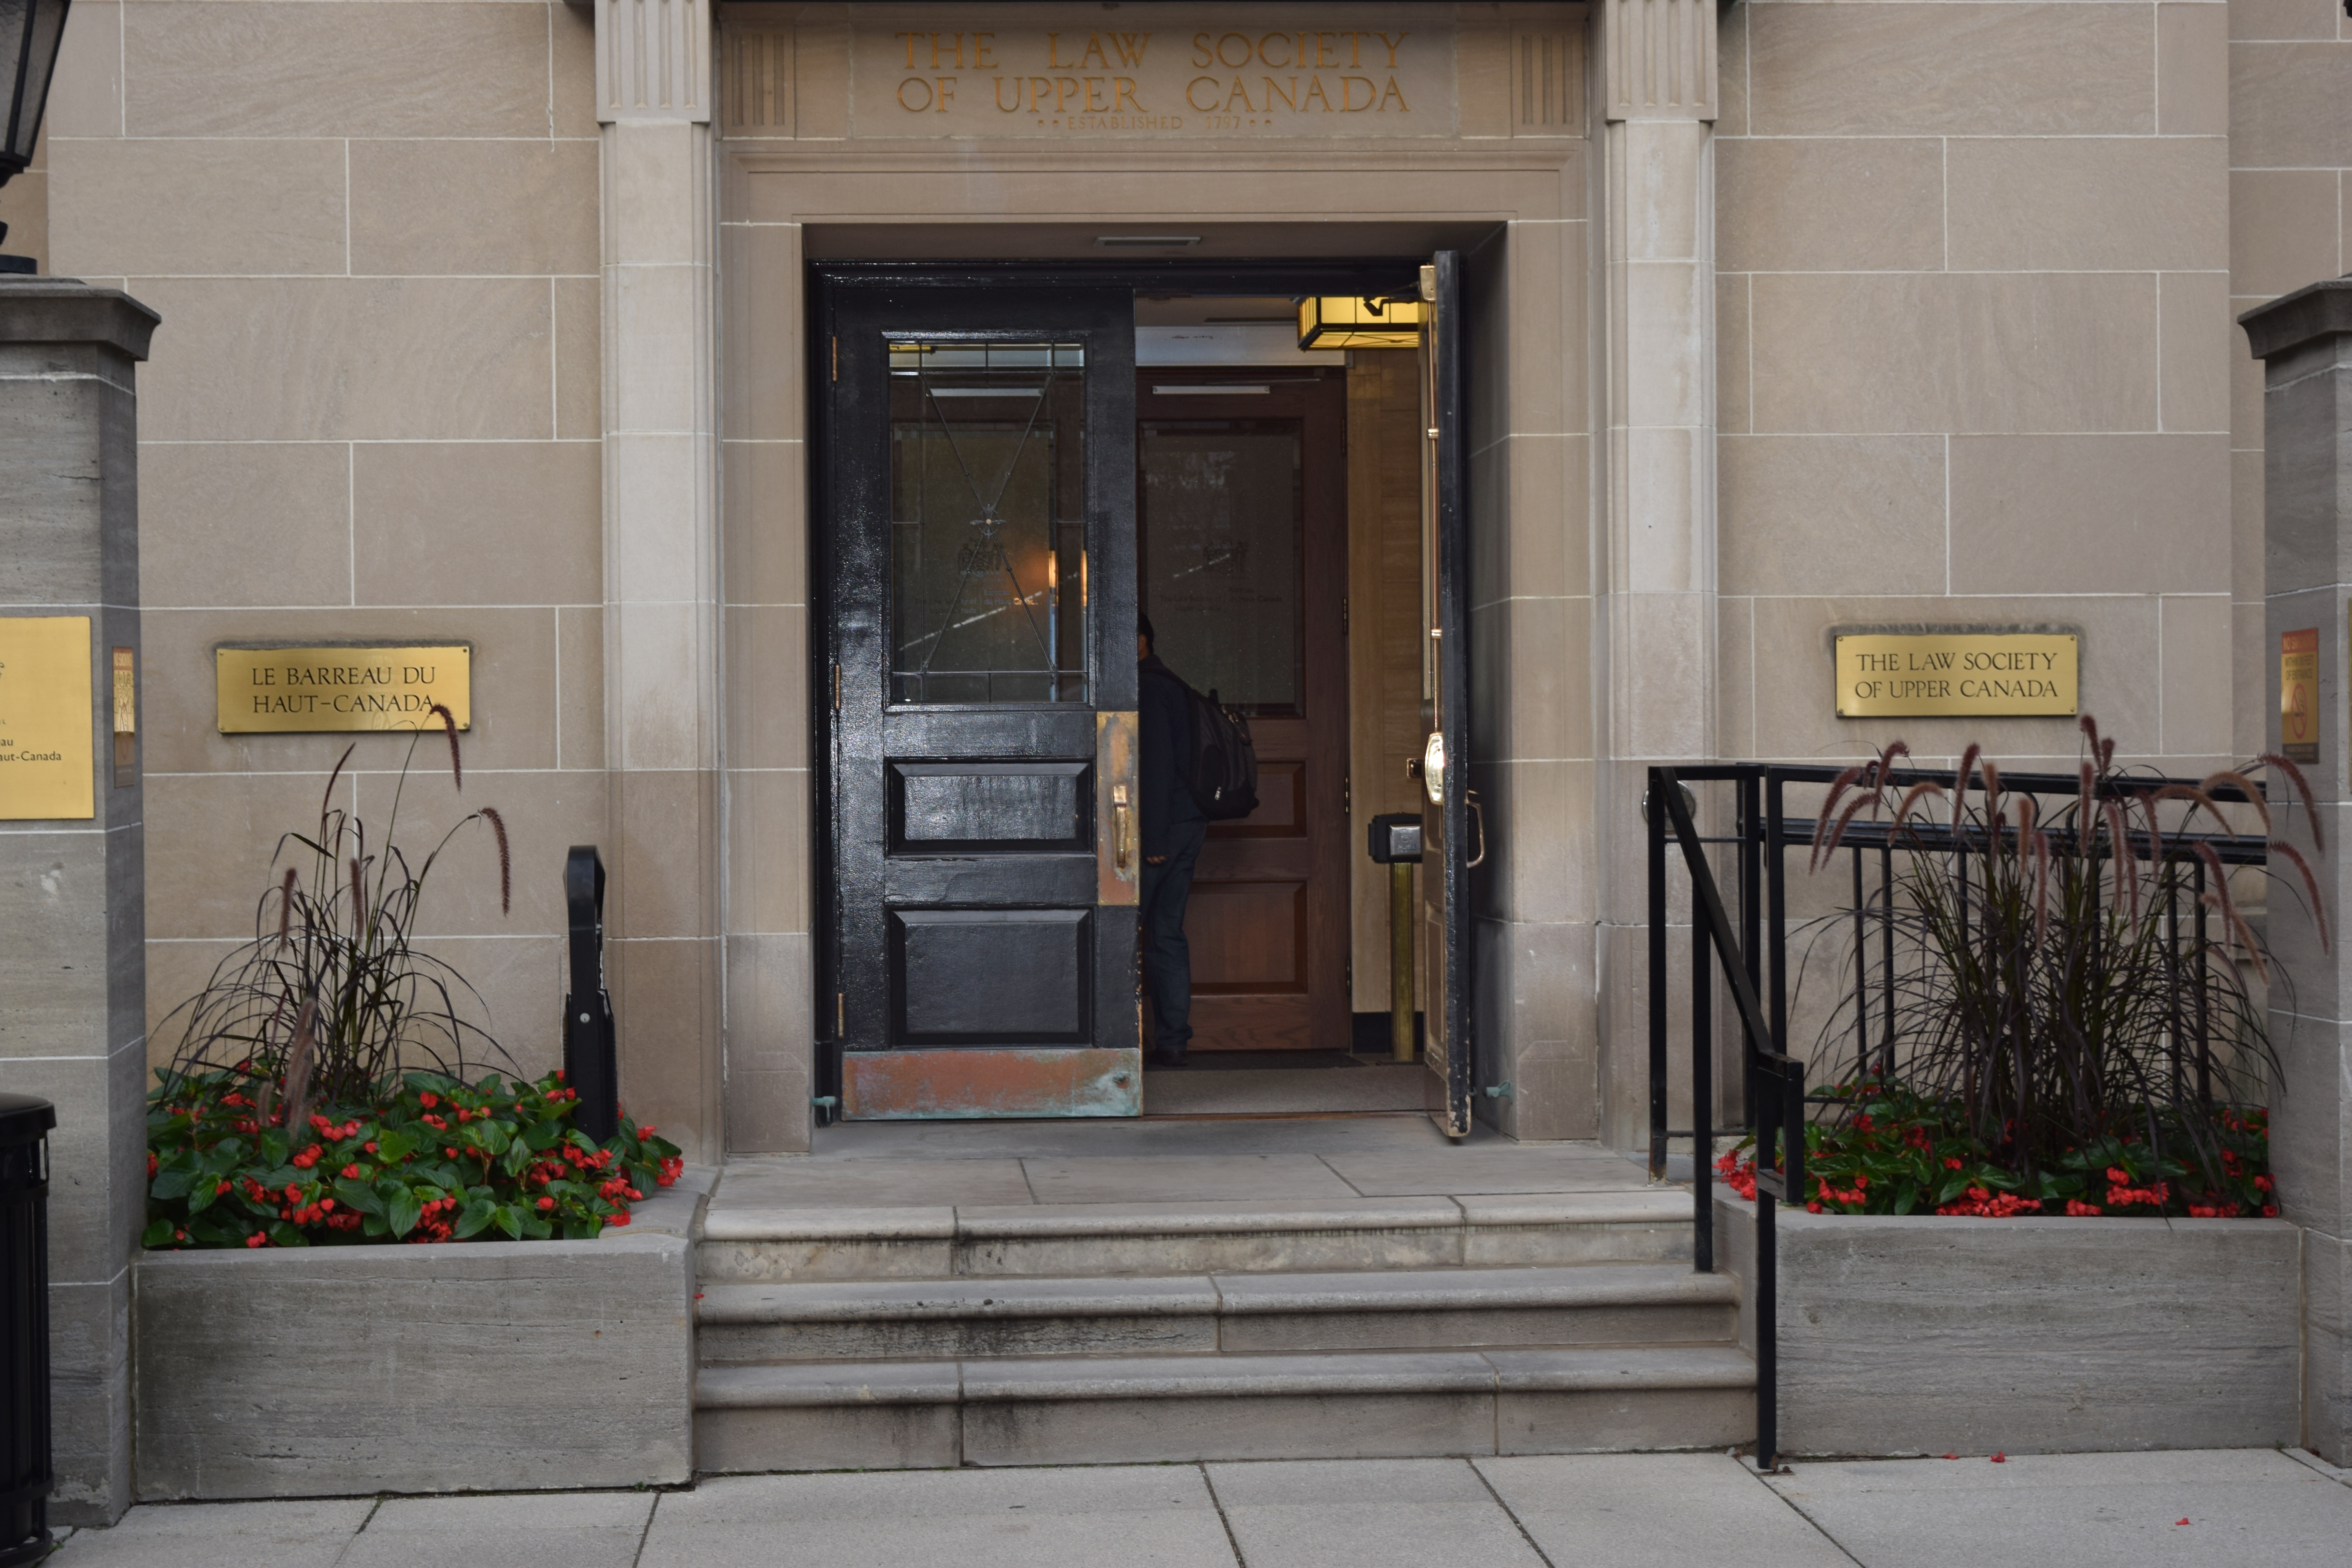
architecture, road, street, alley, facade, door, interior design, infrastructure, urban area, law society, law society of upper canada, opened door